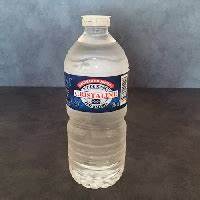
Waste category: plastic